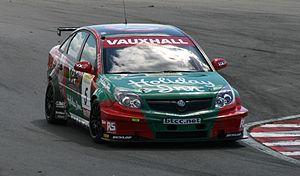
Fabrizio Giovanardi est un pilote automobile italien né le 14 décembre 1966 à Sassuolo.